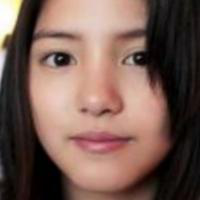
Age group: age 11-20